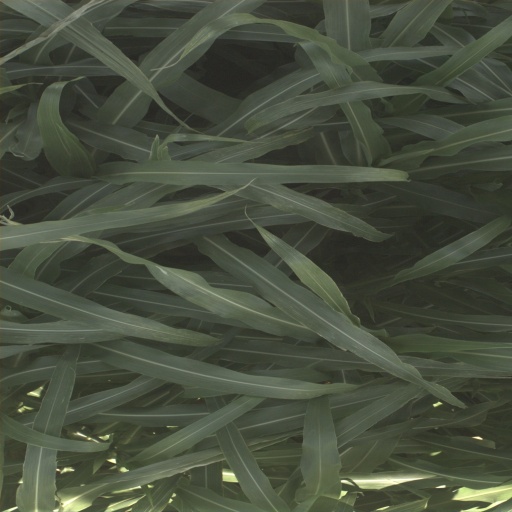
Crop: sorghum